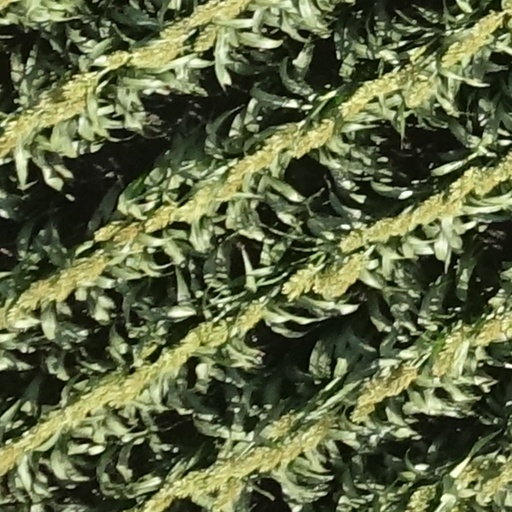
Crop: sorghum